Heideveld Secondary School

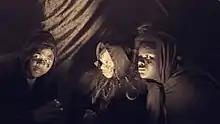
Learners at Heideveld portraying a scene from Macbeth

Heideveld Secondary School is an educational institution located in Heideveld, Cape Town, Western Cape, South Africa. Situated adjacent to a major city thoroughfare and railway tracks, it is recognized for its prominent location. It ranks among the early adopters of E-learning initiatives in the Western Cape region.